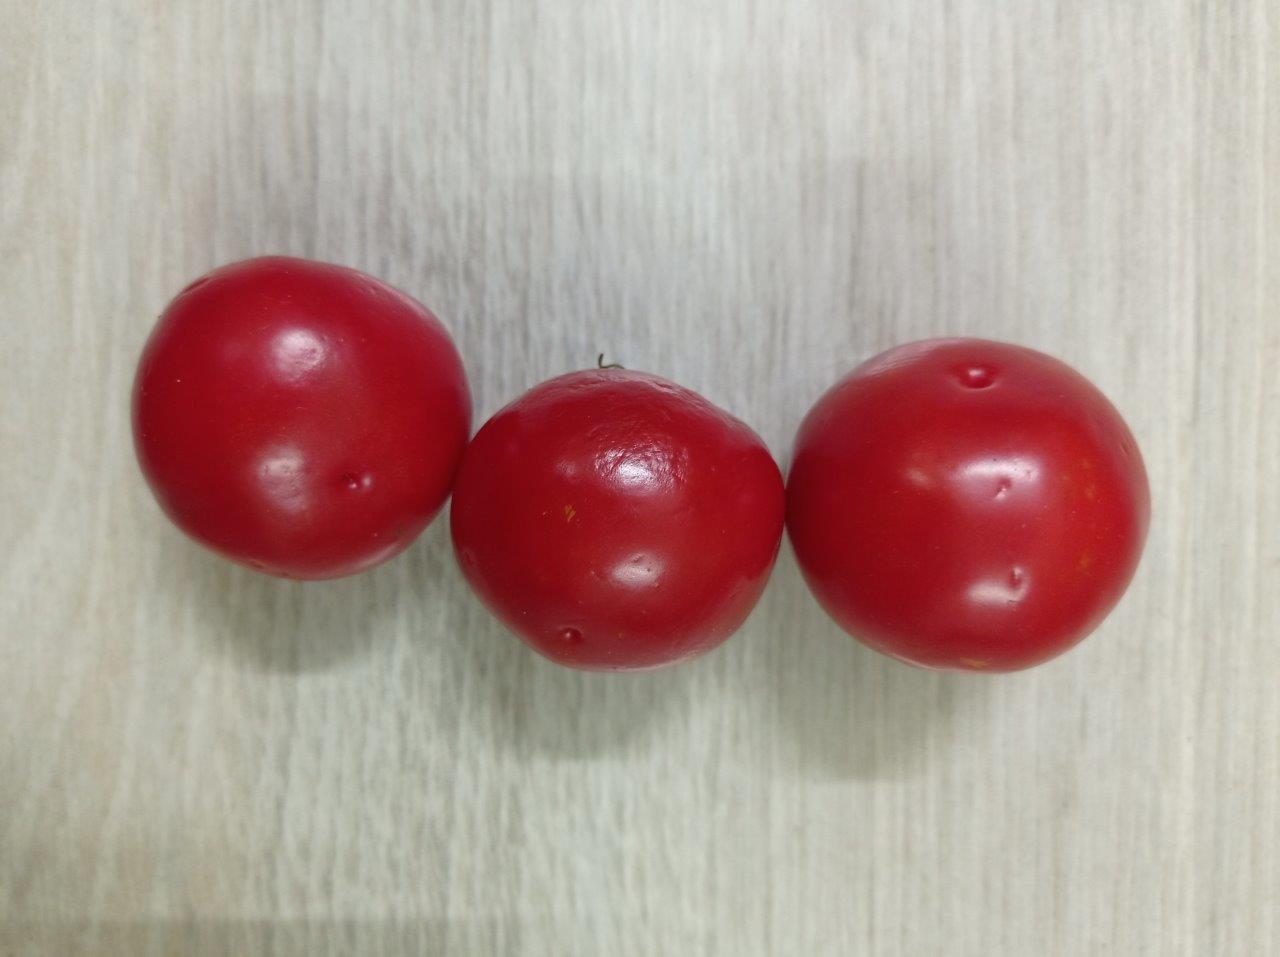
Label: Fresh